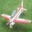
Label: airplane